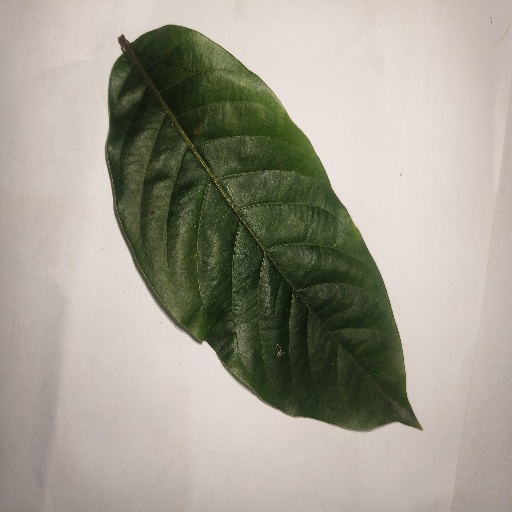
Species: HariTaki
Leaf condition: Healthy Leaf